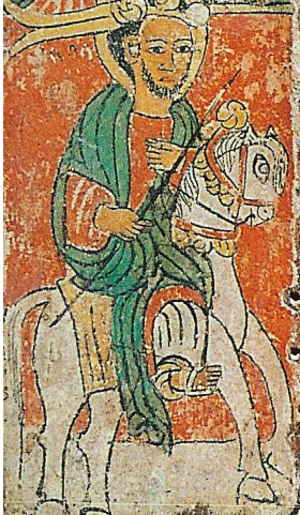
Lalibela est un négus d'Éthiopie qui régna sous le nom de Gäbrä Mäsqäl de 1190 à 1225, et est reconnu comme saint par l'église éthiopienne depuis la fin du XVᵉ siècle.
L'Empire éthiopien, aussi connu comme Abyssinie, est un ancien empire d'Afrique fondé autour de 1270, lorsque Yekouno Amlak a renversé Yetbarek, le dernier souverain de la dynastie Zagwés, ce qui donne lieu à la fondation de la dynastie salomonienne, à cause de son origine revendiquée du roi Salomon ; Yekuno Amlak prit alors le titre de Negus neghesti, ou « Roi des rois ».